Helen Murray Free

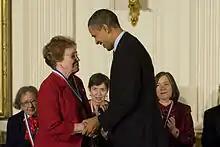
Helen Free receiving the National Medal of Technology and Innovation from President Obama, 2010

Helen Murray Free (February 20, 1923 – May 1, 2021) was an American chemist and educator. She is most known for her work on in vitro self-testing systems for diabetes and other diseases.